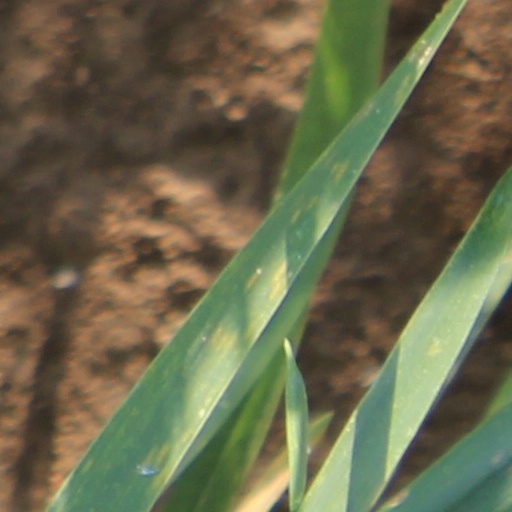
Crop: wheat